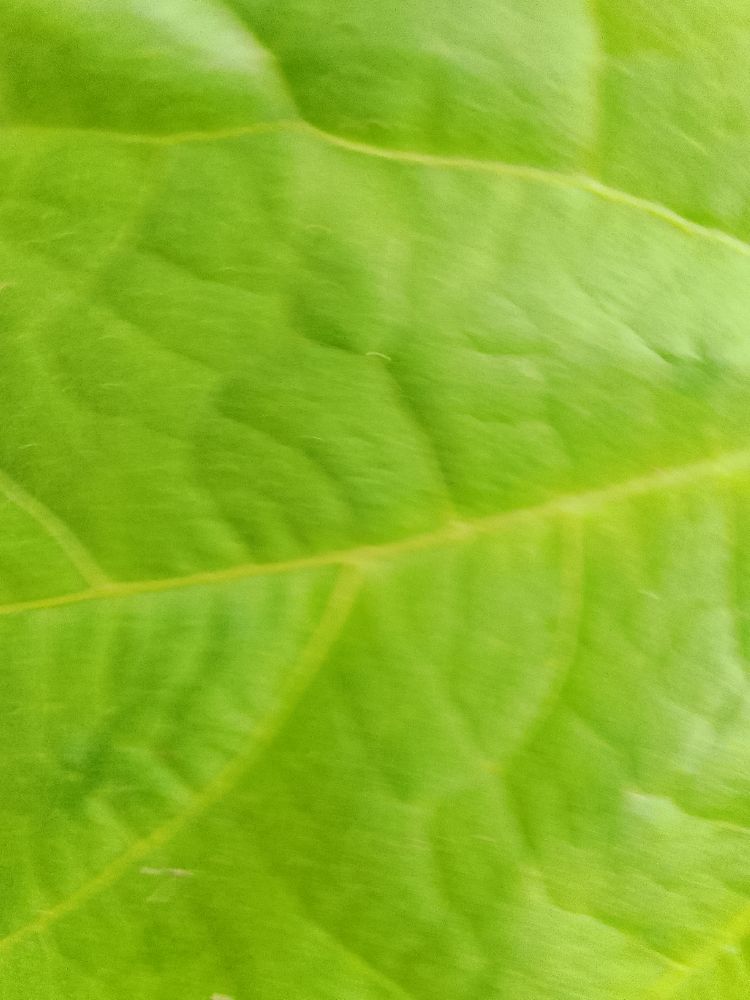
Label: healthy